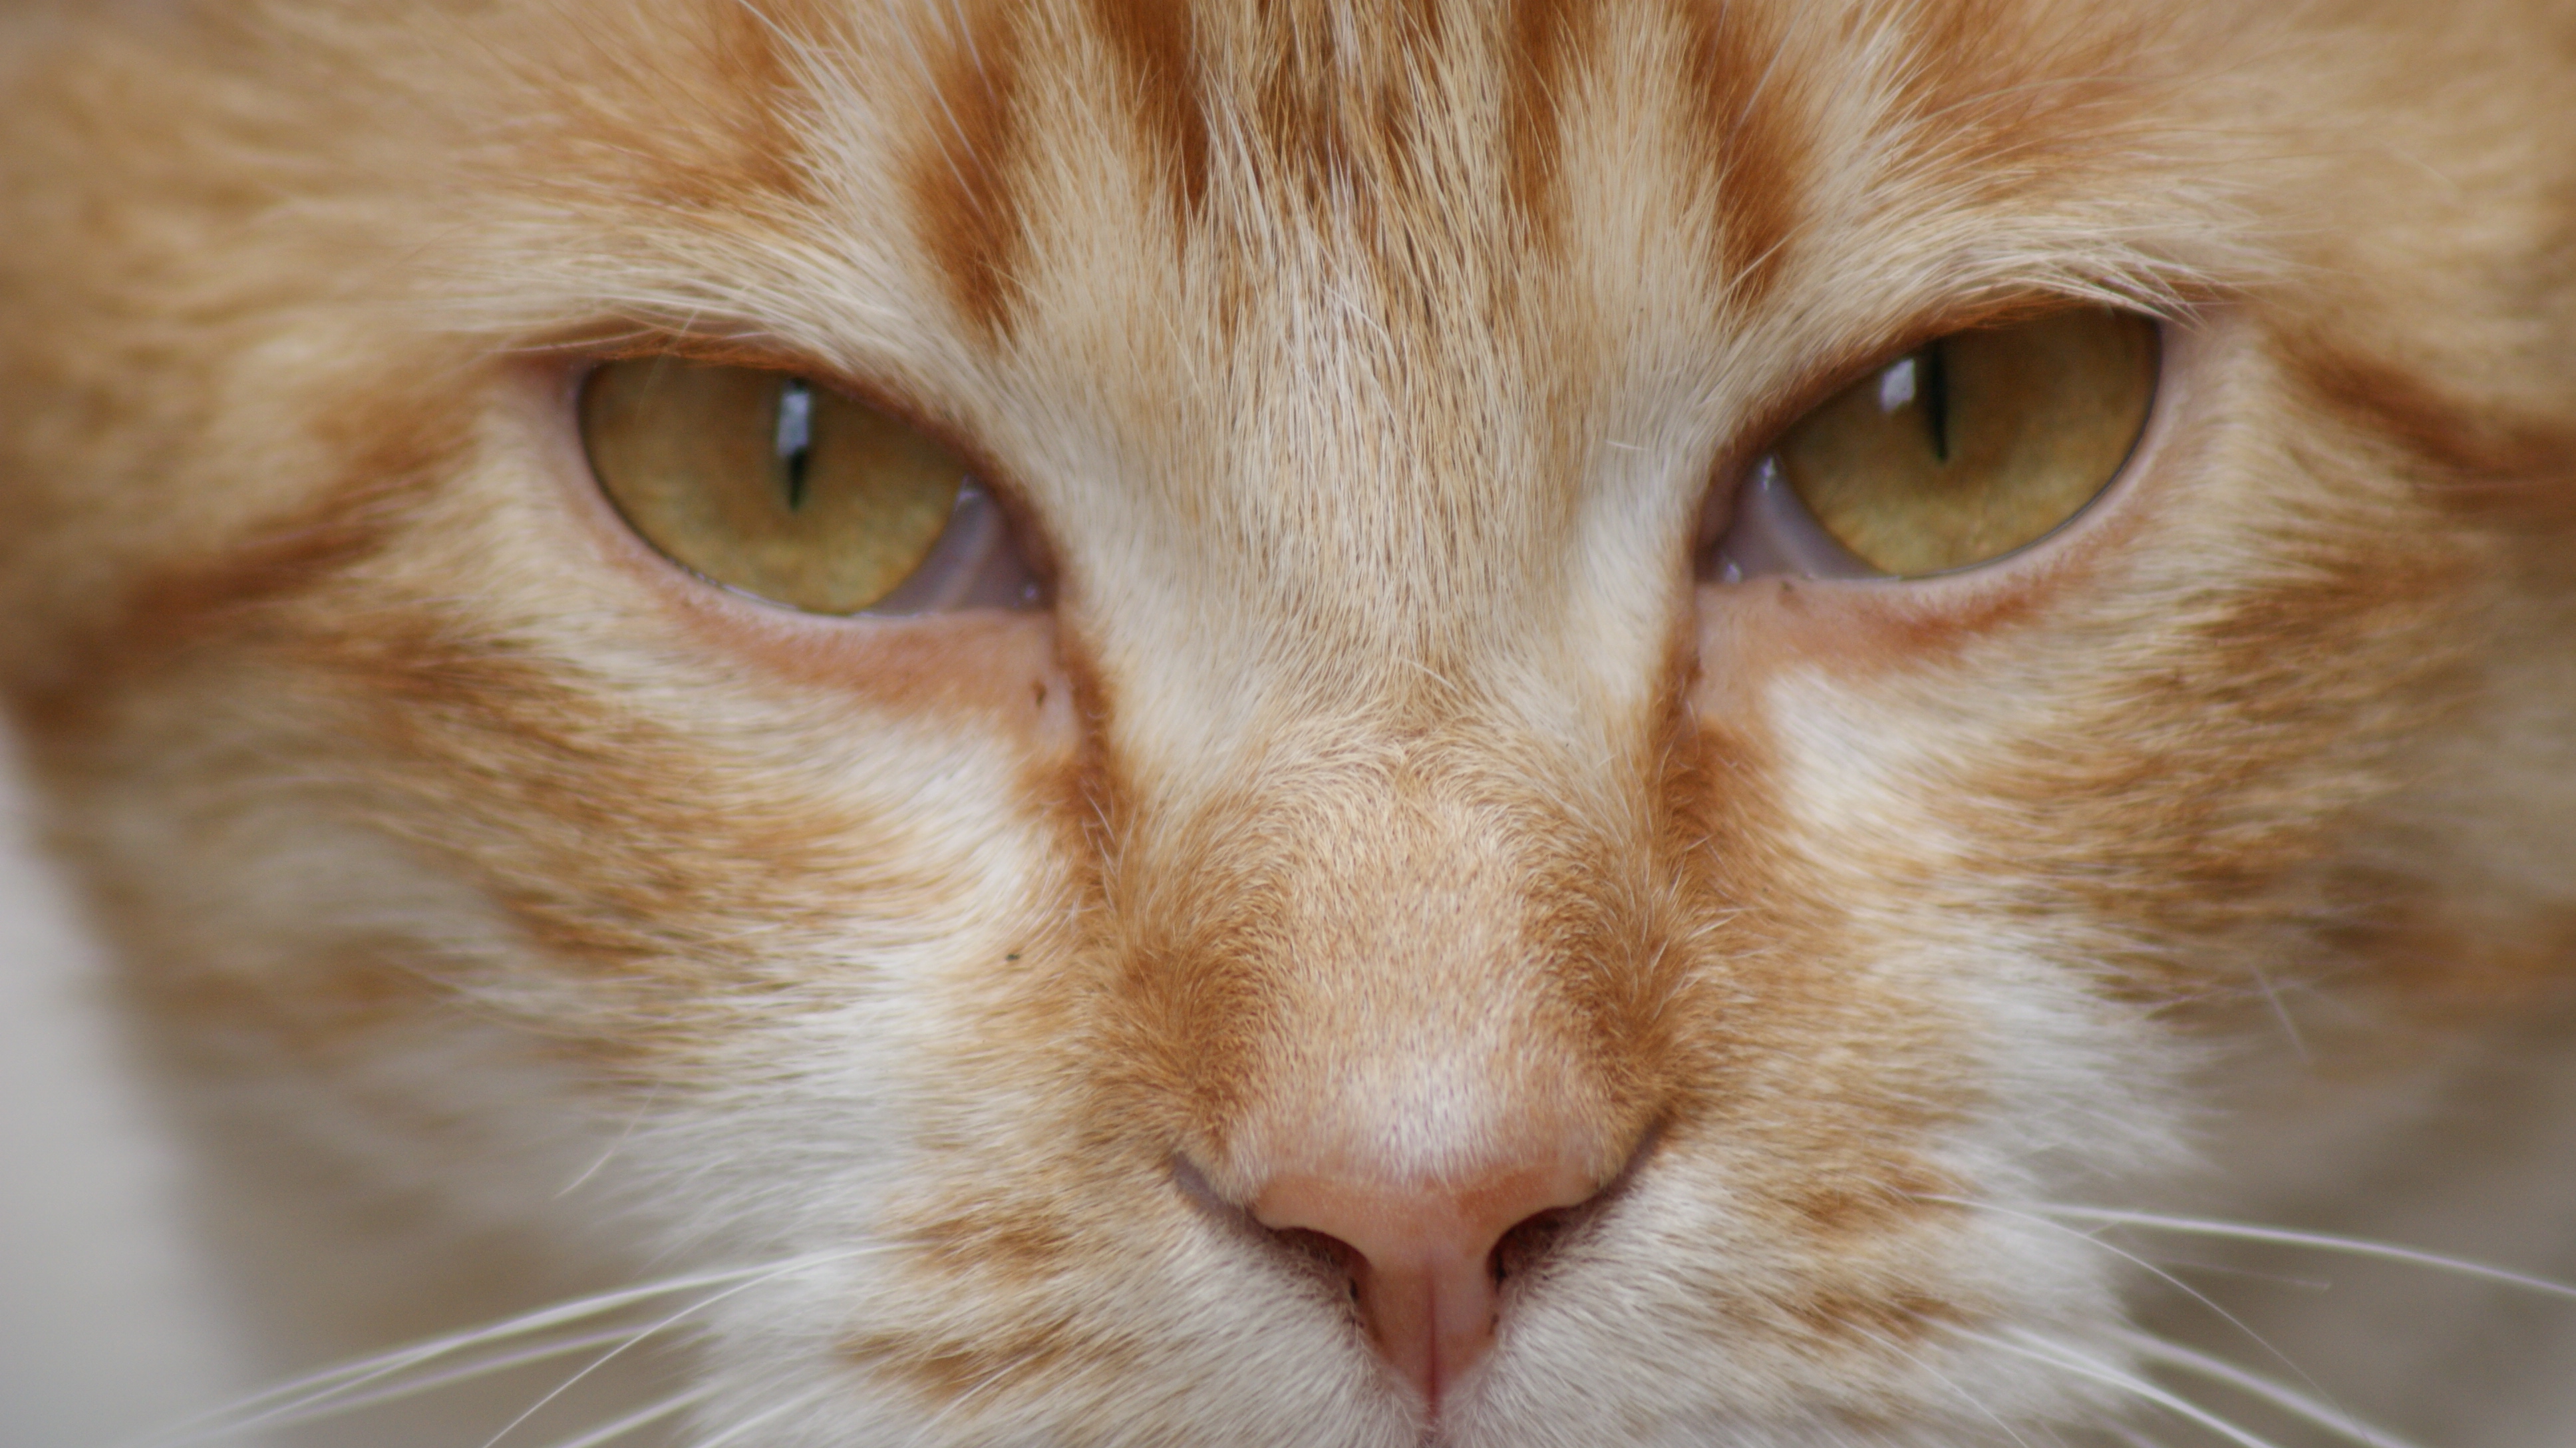
yellow, cat, beautiful, eyes, whiskers, face, nose, eye, skin, small to medium sized cats, fauna, close up, snout, cat like mammal, domestic short haired cat, tabby cat, fur, organ, iris, macro photography, european shorthair, aegean cat, kitten, australian mist